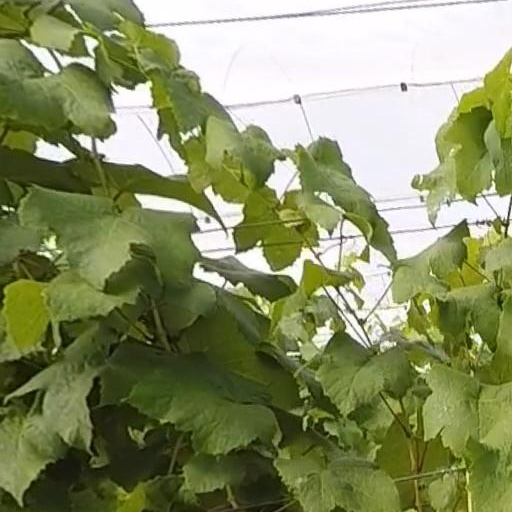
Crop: grape